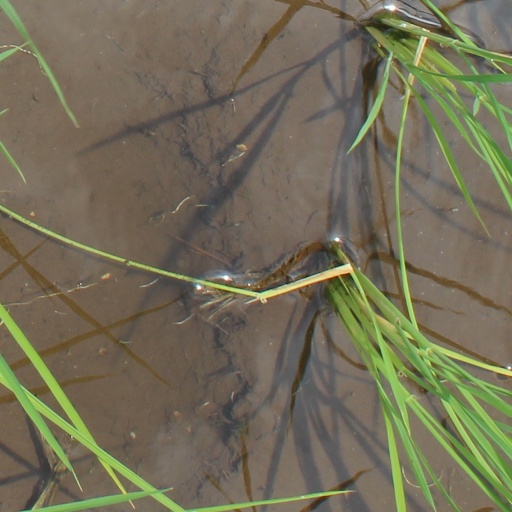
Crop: rice